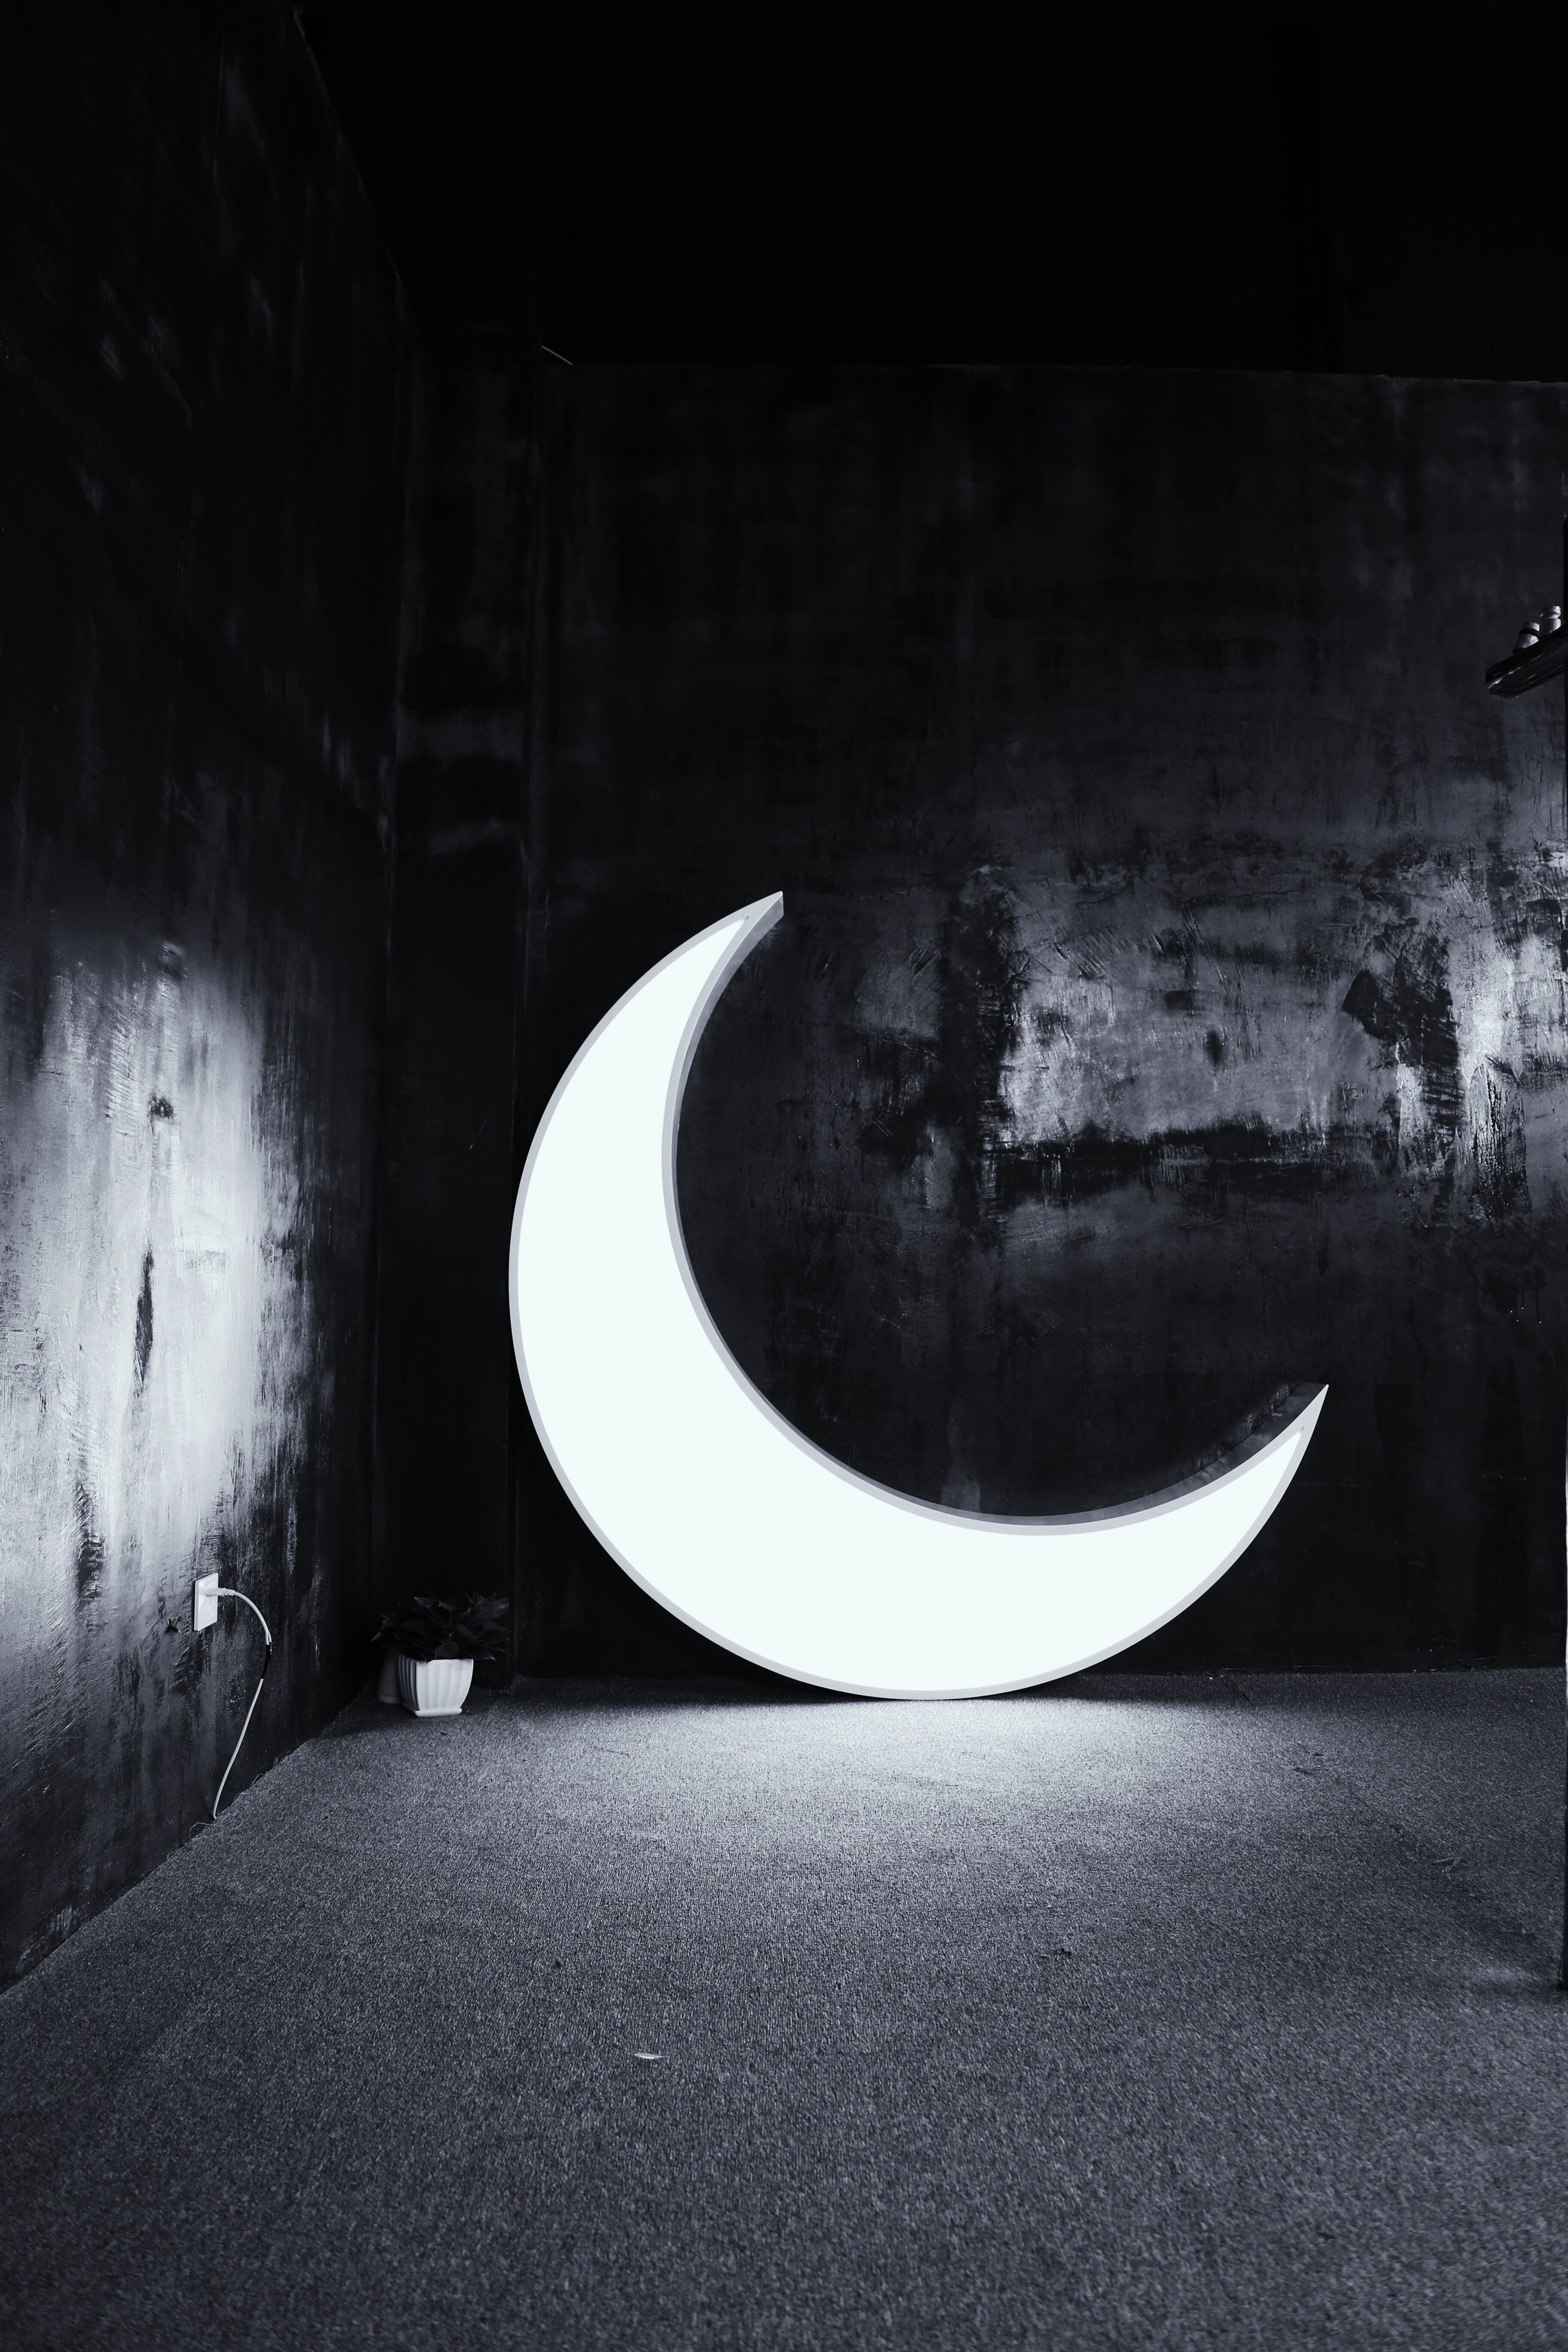
light, black and white, white, night, photography, decoration, shadow, indoor, darkness, lamp, black, monochrome, lighting, moon, design, shape, monochrome photography, computer wallpaper